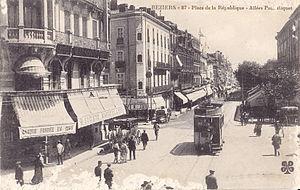
Carte postale ancienne éditée parMTIL, n°87:Béziers - Place de la République - Allées Paul Riquet
Le Tramway de Béziers est un réseau de tramways qui a fonctionné dans la ville française de Béziers dans le département de l'Hérault entre 1879 et 1948.